Chernihiv Oblast

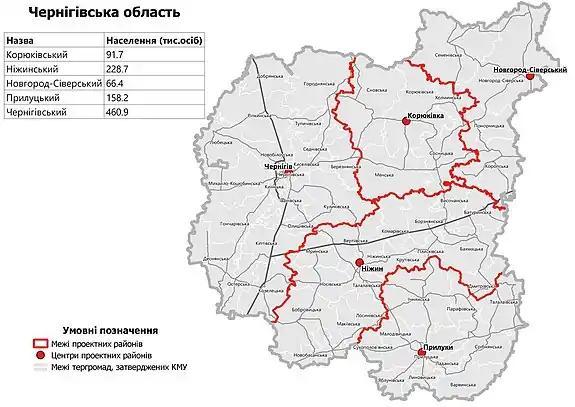
Map of Chernihiv Oblast.

Due to the Russification of Ukraine during the Soviet era, the share of Ukrainian speakers in the population of Chernihiv Oblast gradually decreased between the 1970 and 1989 censuses, while the share of Russian speakers increased. Native language of the population of Chernihiv Oblast according to the results of population censuses: